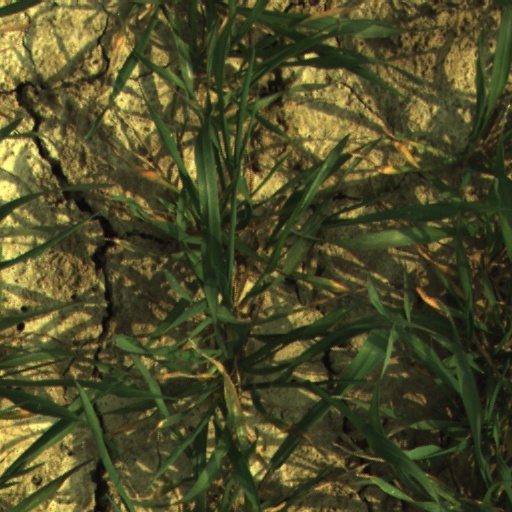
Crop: wheat